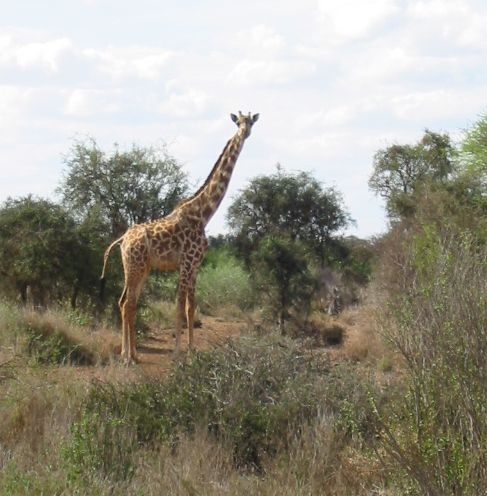
a giraffe is standing in a grassy field
the giraffe is waiting for his mate to join him.
a giraffe some dirt bushes plants and trees
A giraffe stands in tall grass near trees.
A giraffe standing in shrubbery at a wildlife park